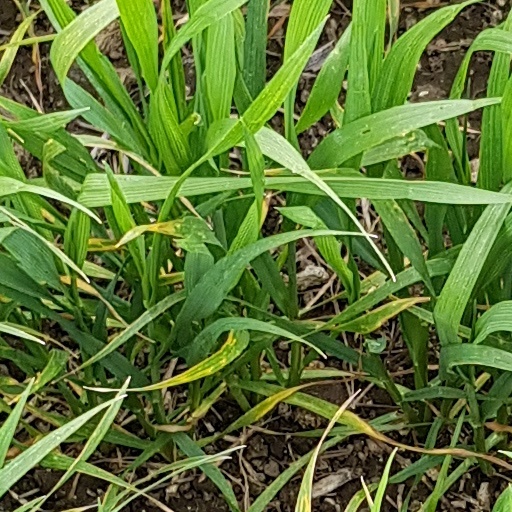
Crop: wheat